Paul McCartney

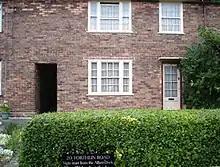
20 Forthlin Road, Allerton, where the McCartney family moved in 1955

James Paul McCartney was born on 18 June 1942 at Walton Hospital in the Walton area of Liverpool, where his mother, Mary Patricia (née Mohin, 1909–1956), had qualified to practise as a nurse. His father, James (1902–1976), was known to all as Jim. Both of his parents were of Irish descent. McCartney has a younger brother, Peter Michael, and a younger stepsister, Ruth, born to Jim's second wife, Angie, during her first marriage. Paul and Michael were baptised in their mother's Catholic faith, even though their father was a former Protestant who had turned agnostic. Religion was not emphasised in the household.